Maxfield Parrish

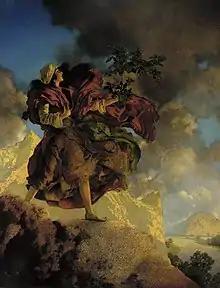
"Princess Parizade Bringing Home the Singing Tree" from "Arabian Nights" (1906)

Parrish's art is characterized by vibrant colors; the color "Parrish blue" was named after him. He achieved such luminous color through glazing. This process involves applying layers of translucent paint and oil medium (glazes) over a base rendering. Parrish usually used a blue and white monochromatic underpainting.